Khalid ibn al-Walid

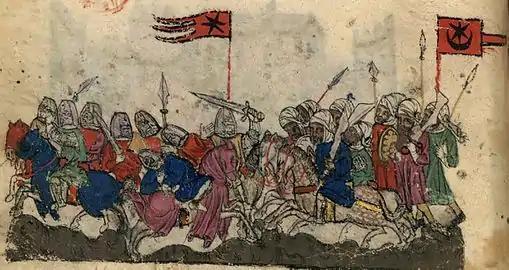
Illustration of the Battle of Yarmouk by an anonymous Catalan illustrator.

In the spring of 636, Khalid withdrew his forces from Damascus to the old Ghassanid capital at Jabiya in the Golan. He was prompted by the approach of a large Byzantine army dispatched by Heraclius, consisting of imperial troops led by Vahan and Theodore Trithyrius and frontier troops, including Christian Arab light cavalry led by the Ghassanid phylarch Jabala ibn al-Ayham and Armenian auxiliaries led by a certain Georgius (called Jaraja by the Arabs). The sizes of the forces are disputed by modern historians; Donner holds the Byzantines outnumbered the Muslims four to one, Walter E. Kaegi writes the Byzantines "probably enjoyed numerical superiority" with 15,000–20,000 or more troops, and John Walter Jandora holds there was likely "near parity in numbers" between the two sides with the Muslims at 36,000 men (including 10,000 from Khalid's army) and the Byzantines at about 40,000.